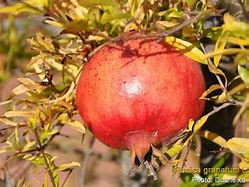
Label: pomegranate